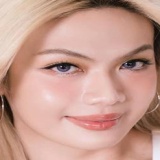
ca sĩ Luna Đào